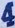
Number: 4